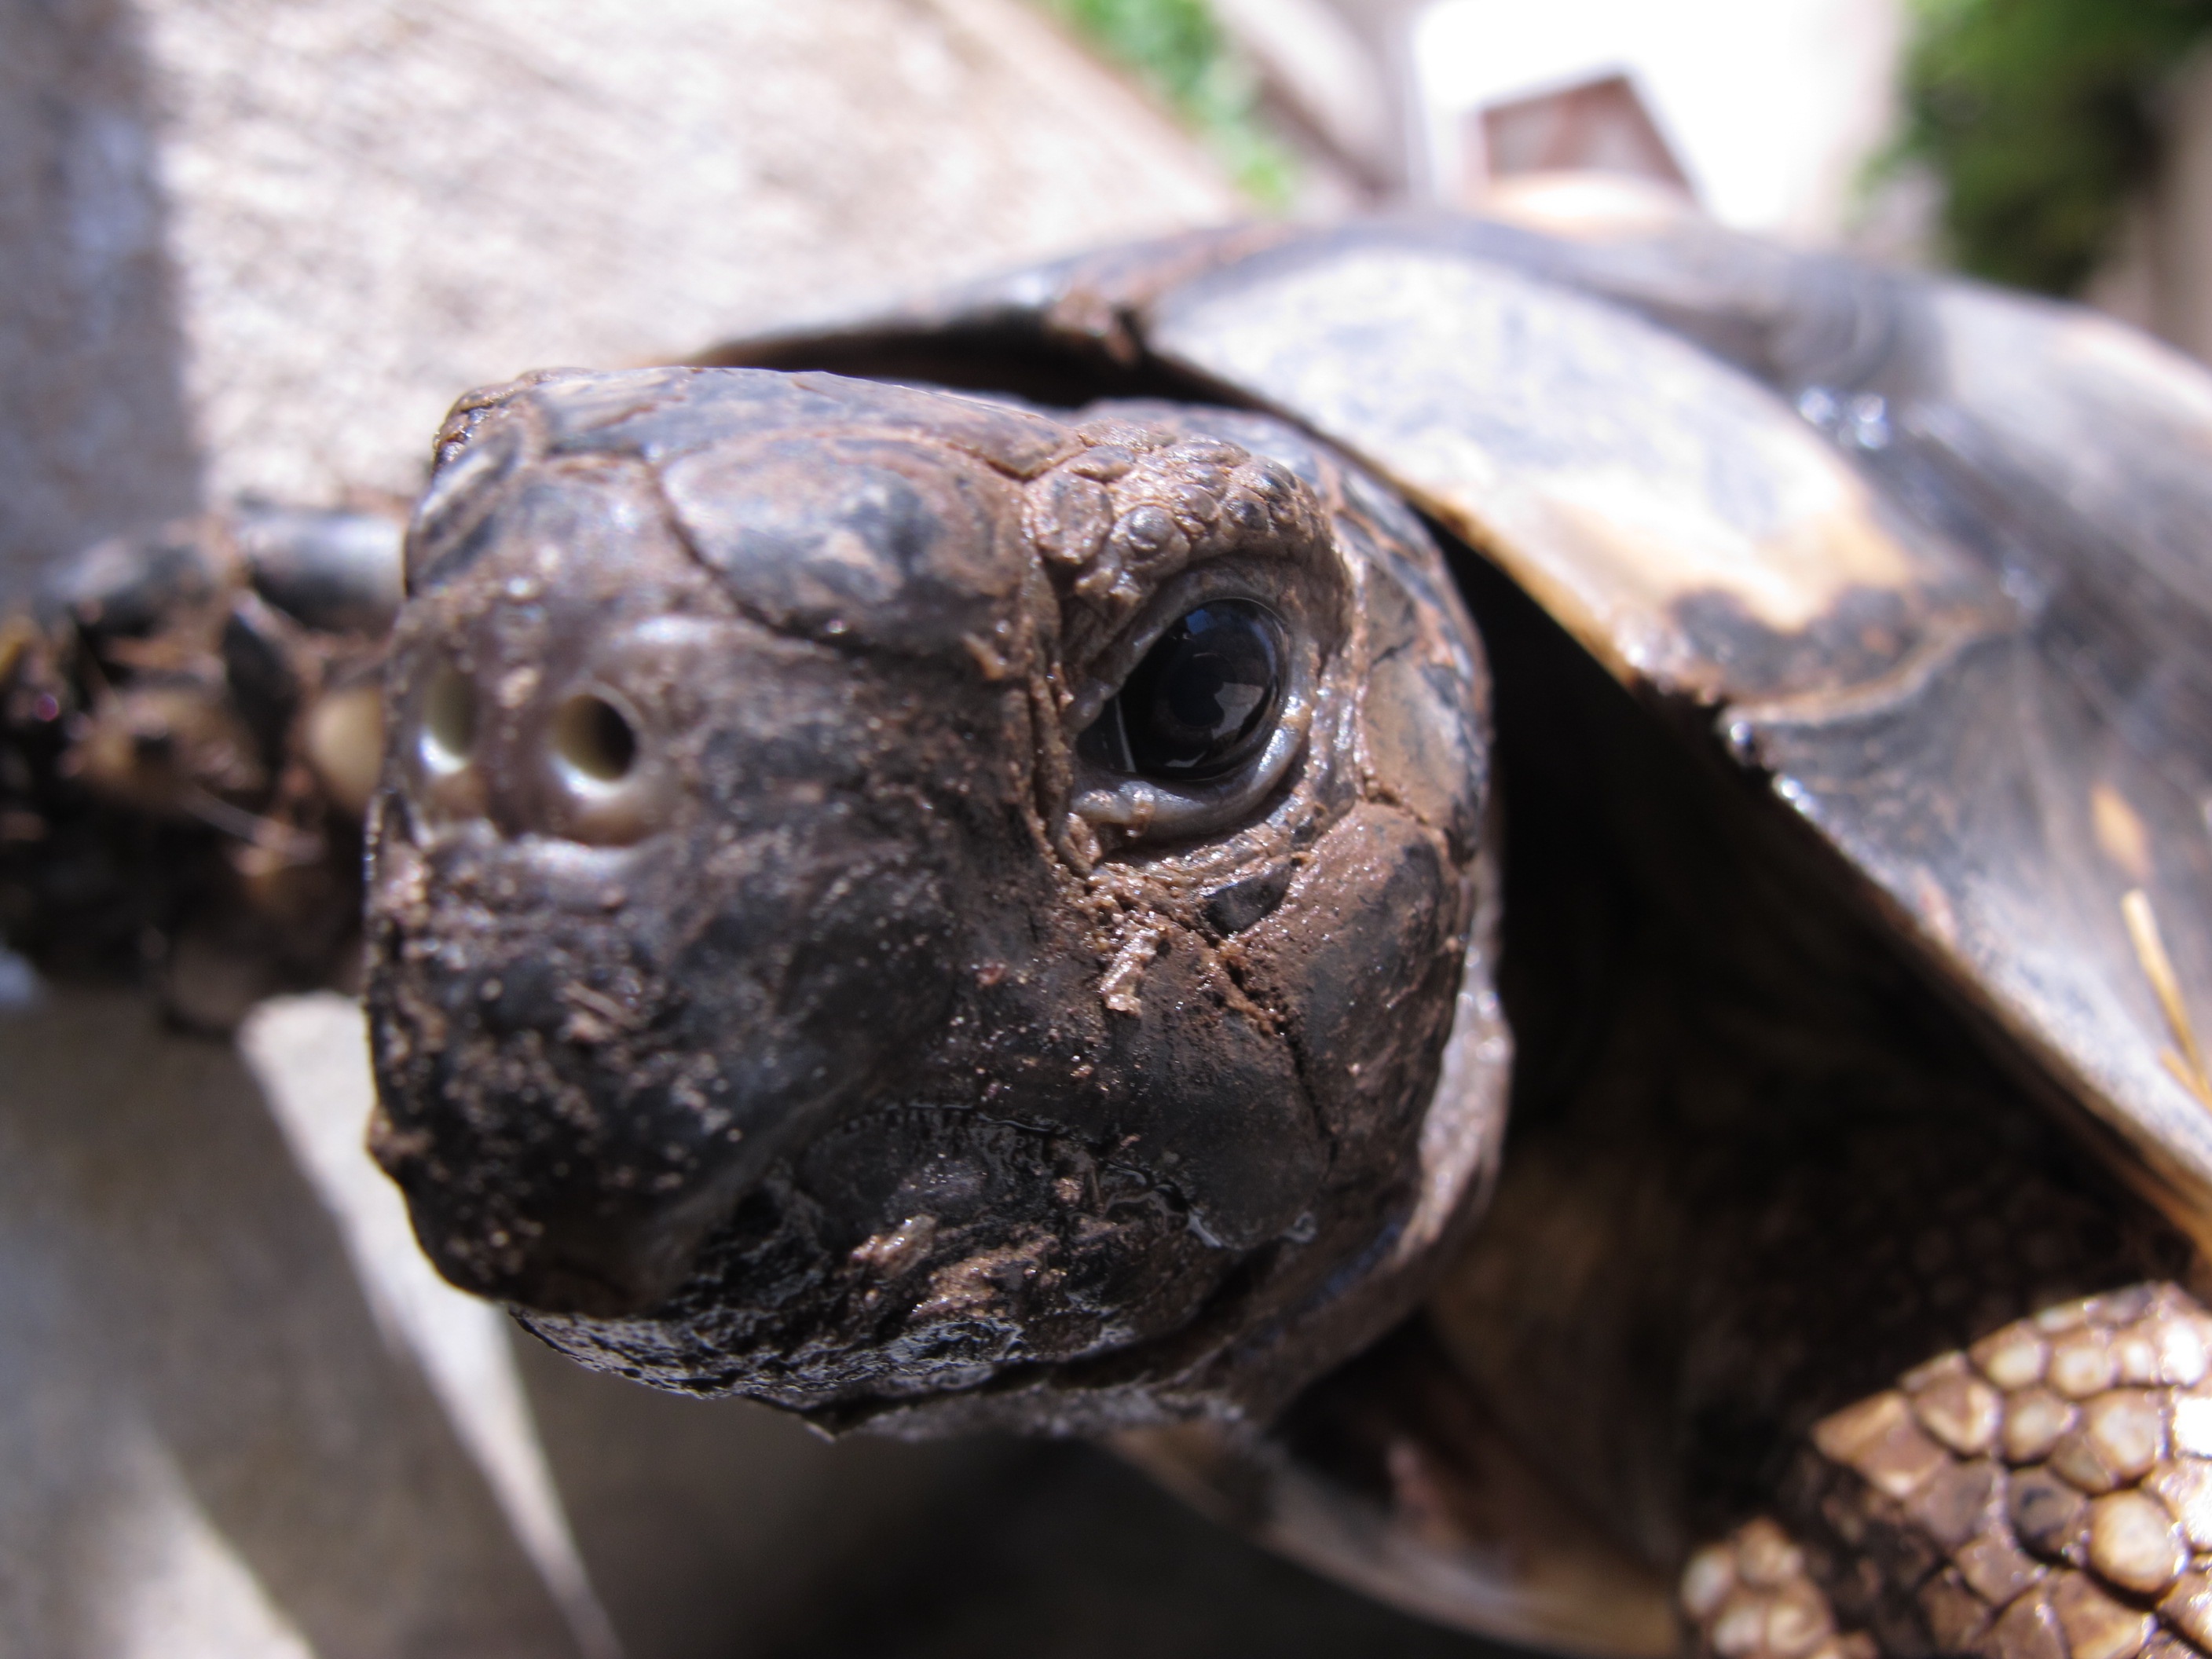
animal, wildlife, turtle, toad, reptile, fauna, close up, tortoise, vertebrate, box turtle, macro photography, common snapping turtle, emydidae